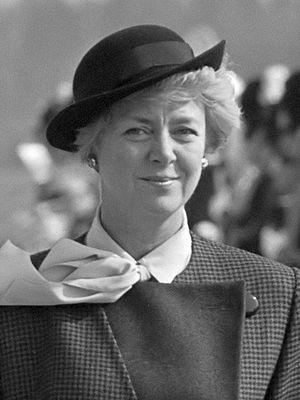
Les armoiries des présidents de l'Islande sont celles de leur famille ou ont été créées à l'admission du président au sein d'un ordre de chevalerie étranger.
Cette liste de dirigeantes politiques recense toutes les femmes qui ont été un jour présidente, Première ministre, présidente d'assemblée parlementaire ou ayant eu rang de chef d'État, depuis la fin de la Seconde Guerre mondiale.
Vigdís Finnbogadóttir, née le 15 avril 1930 à Reykjavik, est une femme d'État islandaise, présidente de l'Islande entre 1980 et 1996, au cours de quatre mandats successifs. Elle est la première femme au monde élue au suffrage universel direct à la tête d'un État. Elle est membre du Club de Madrid et membre d'honneur du Club de Budapest.